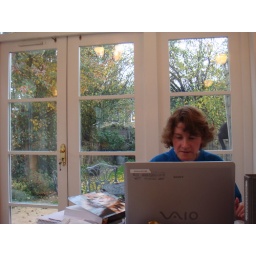
Working in the kitchen (with cat tail)